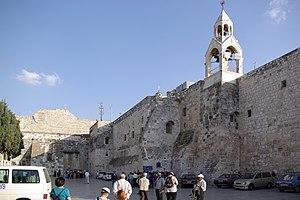
Cet article recense les sites concernés par l'observatoire mondial des monuments en 2008.